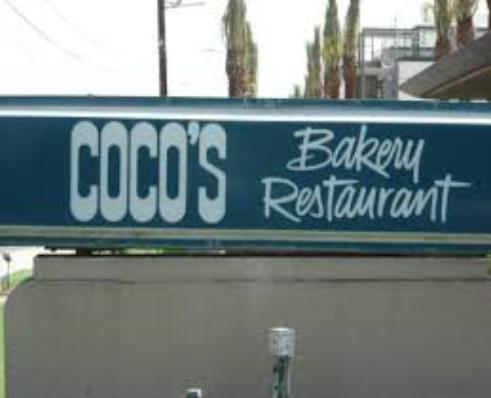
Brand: Coco's Bakery
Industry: Food